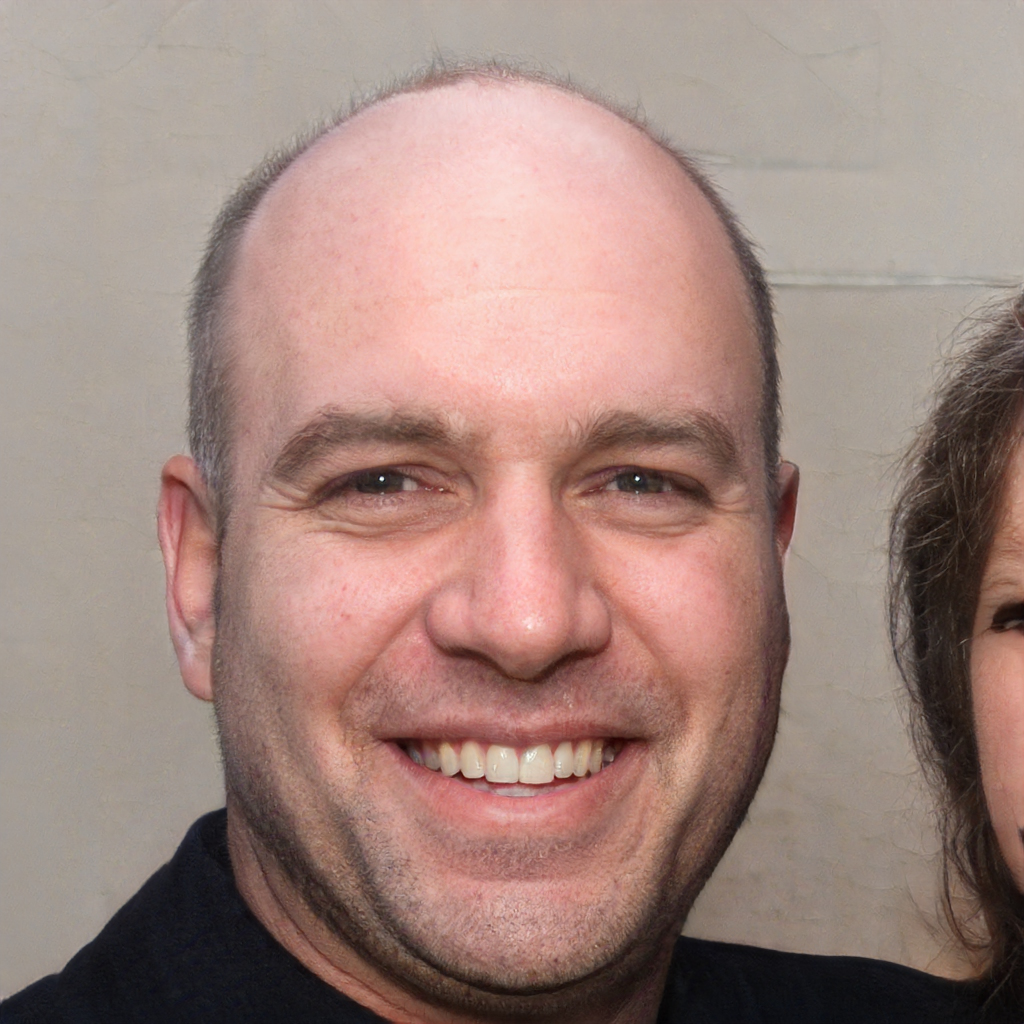
Gender: Male